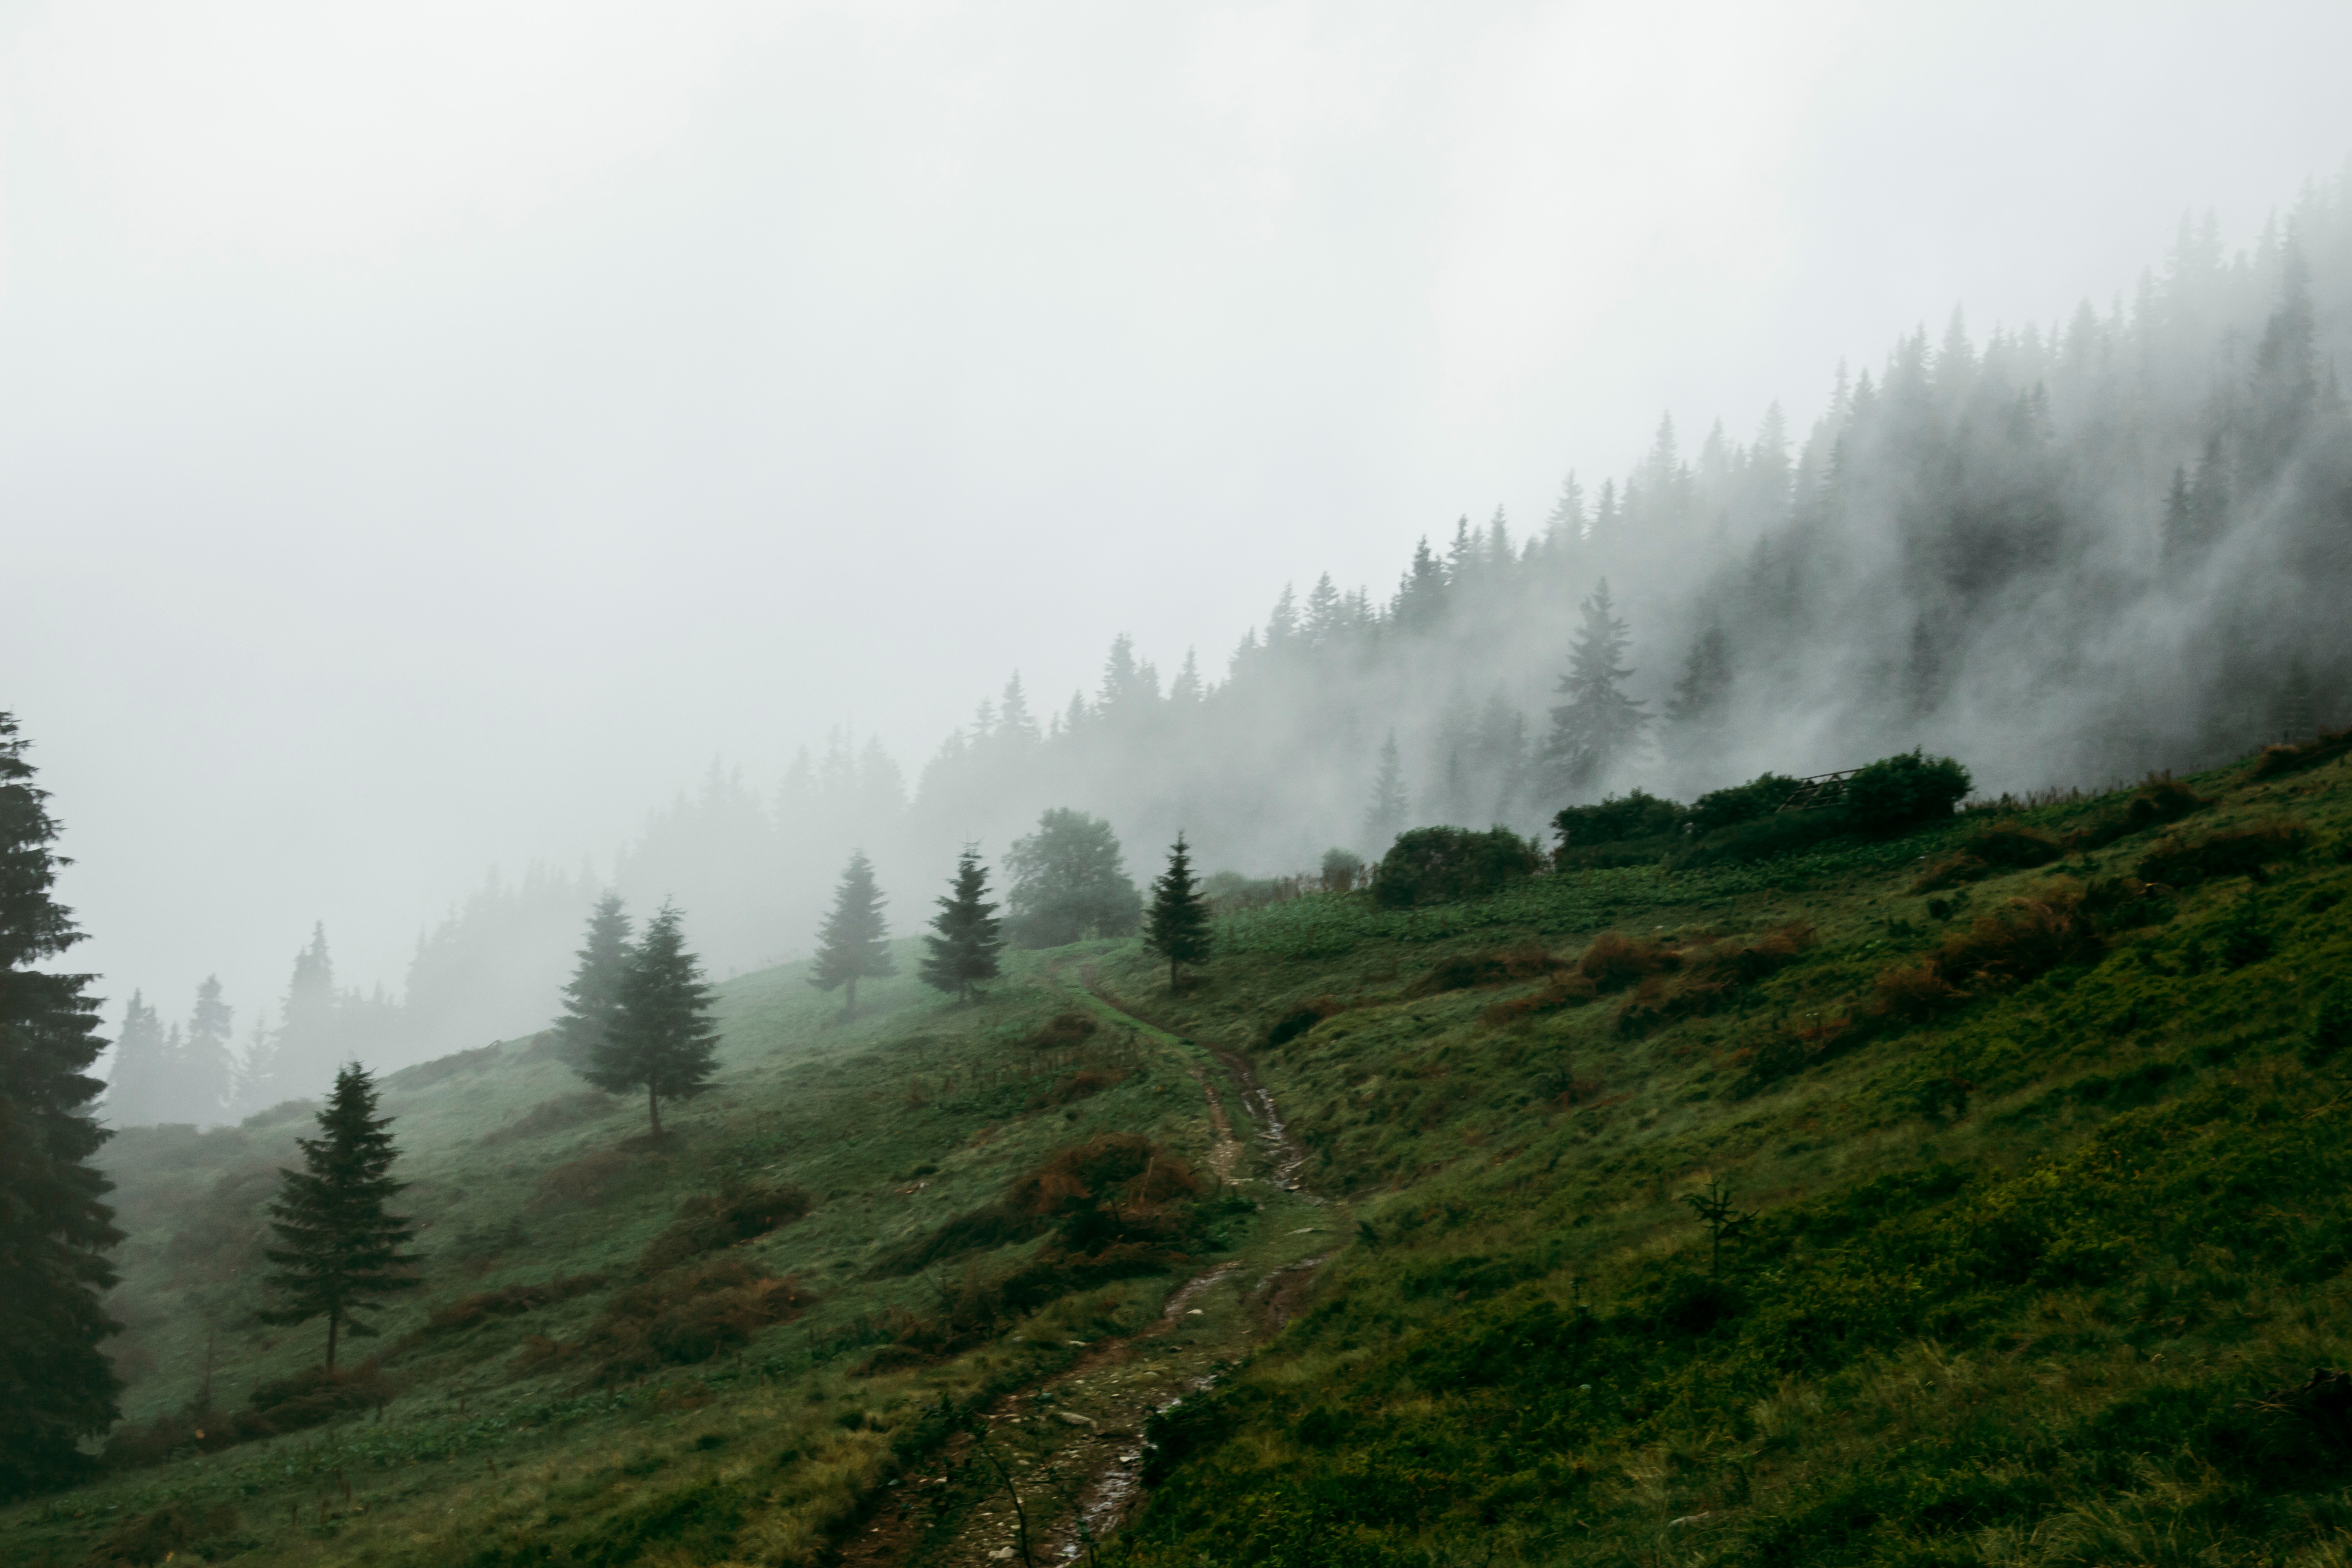
tree, forest, wilderness, mountain, cloud, fog, mist, morning, hill, valley, mountain range, weather, ridge, alps, plateau, habitat, ecosystem, mountain pass, hill station, natural environment, geographical feature, atmospheric phenomenon, mountainous landforms, temperate coniferous forest, geological phenomenon